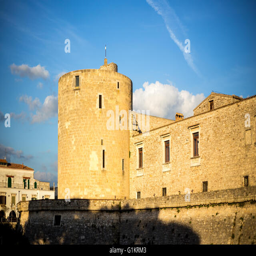
castle in the spring sunset .